Nuno Gomes (footballer, born 1980)

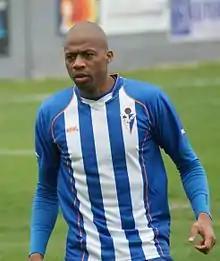
Gomes in 2015

Nuno Manuel Soares Gomes (born 21 May 1980 in Lisbon) is a Portuguese former footballer who played as a forward.